Alfred Andersch

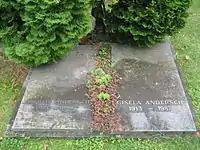
Andersch’s grave

Beginning in 1948, Andersch was a leading figure at radio stations in Frankfurt and Hamburg. In 1950, he married the painter Gisela Dichgans. His autobiographical work "The Cherries of Freedom" ("Die Kirschen der Freiheit") was published in 1952, in which Andersch dealt with the experience of his wartime desertion and interpreted it as the "turning point" ("Entscheidung") at which he could first feel free. On a similar theme, he published in 1957 perhaps the most significant work of his career, "Flight to Afar" ("Sansibar oder der letzte Grund"). A few of Andersch's books were turned into films.